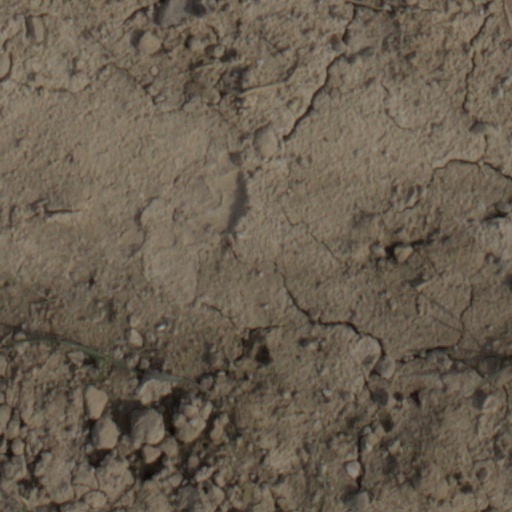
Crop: wheat